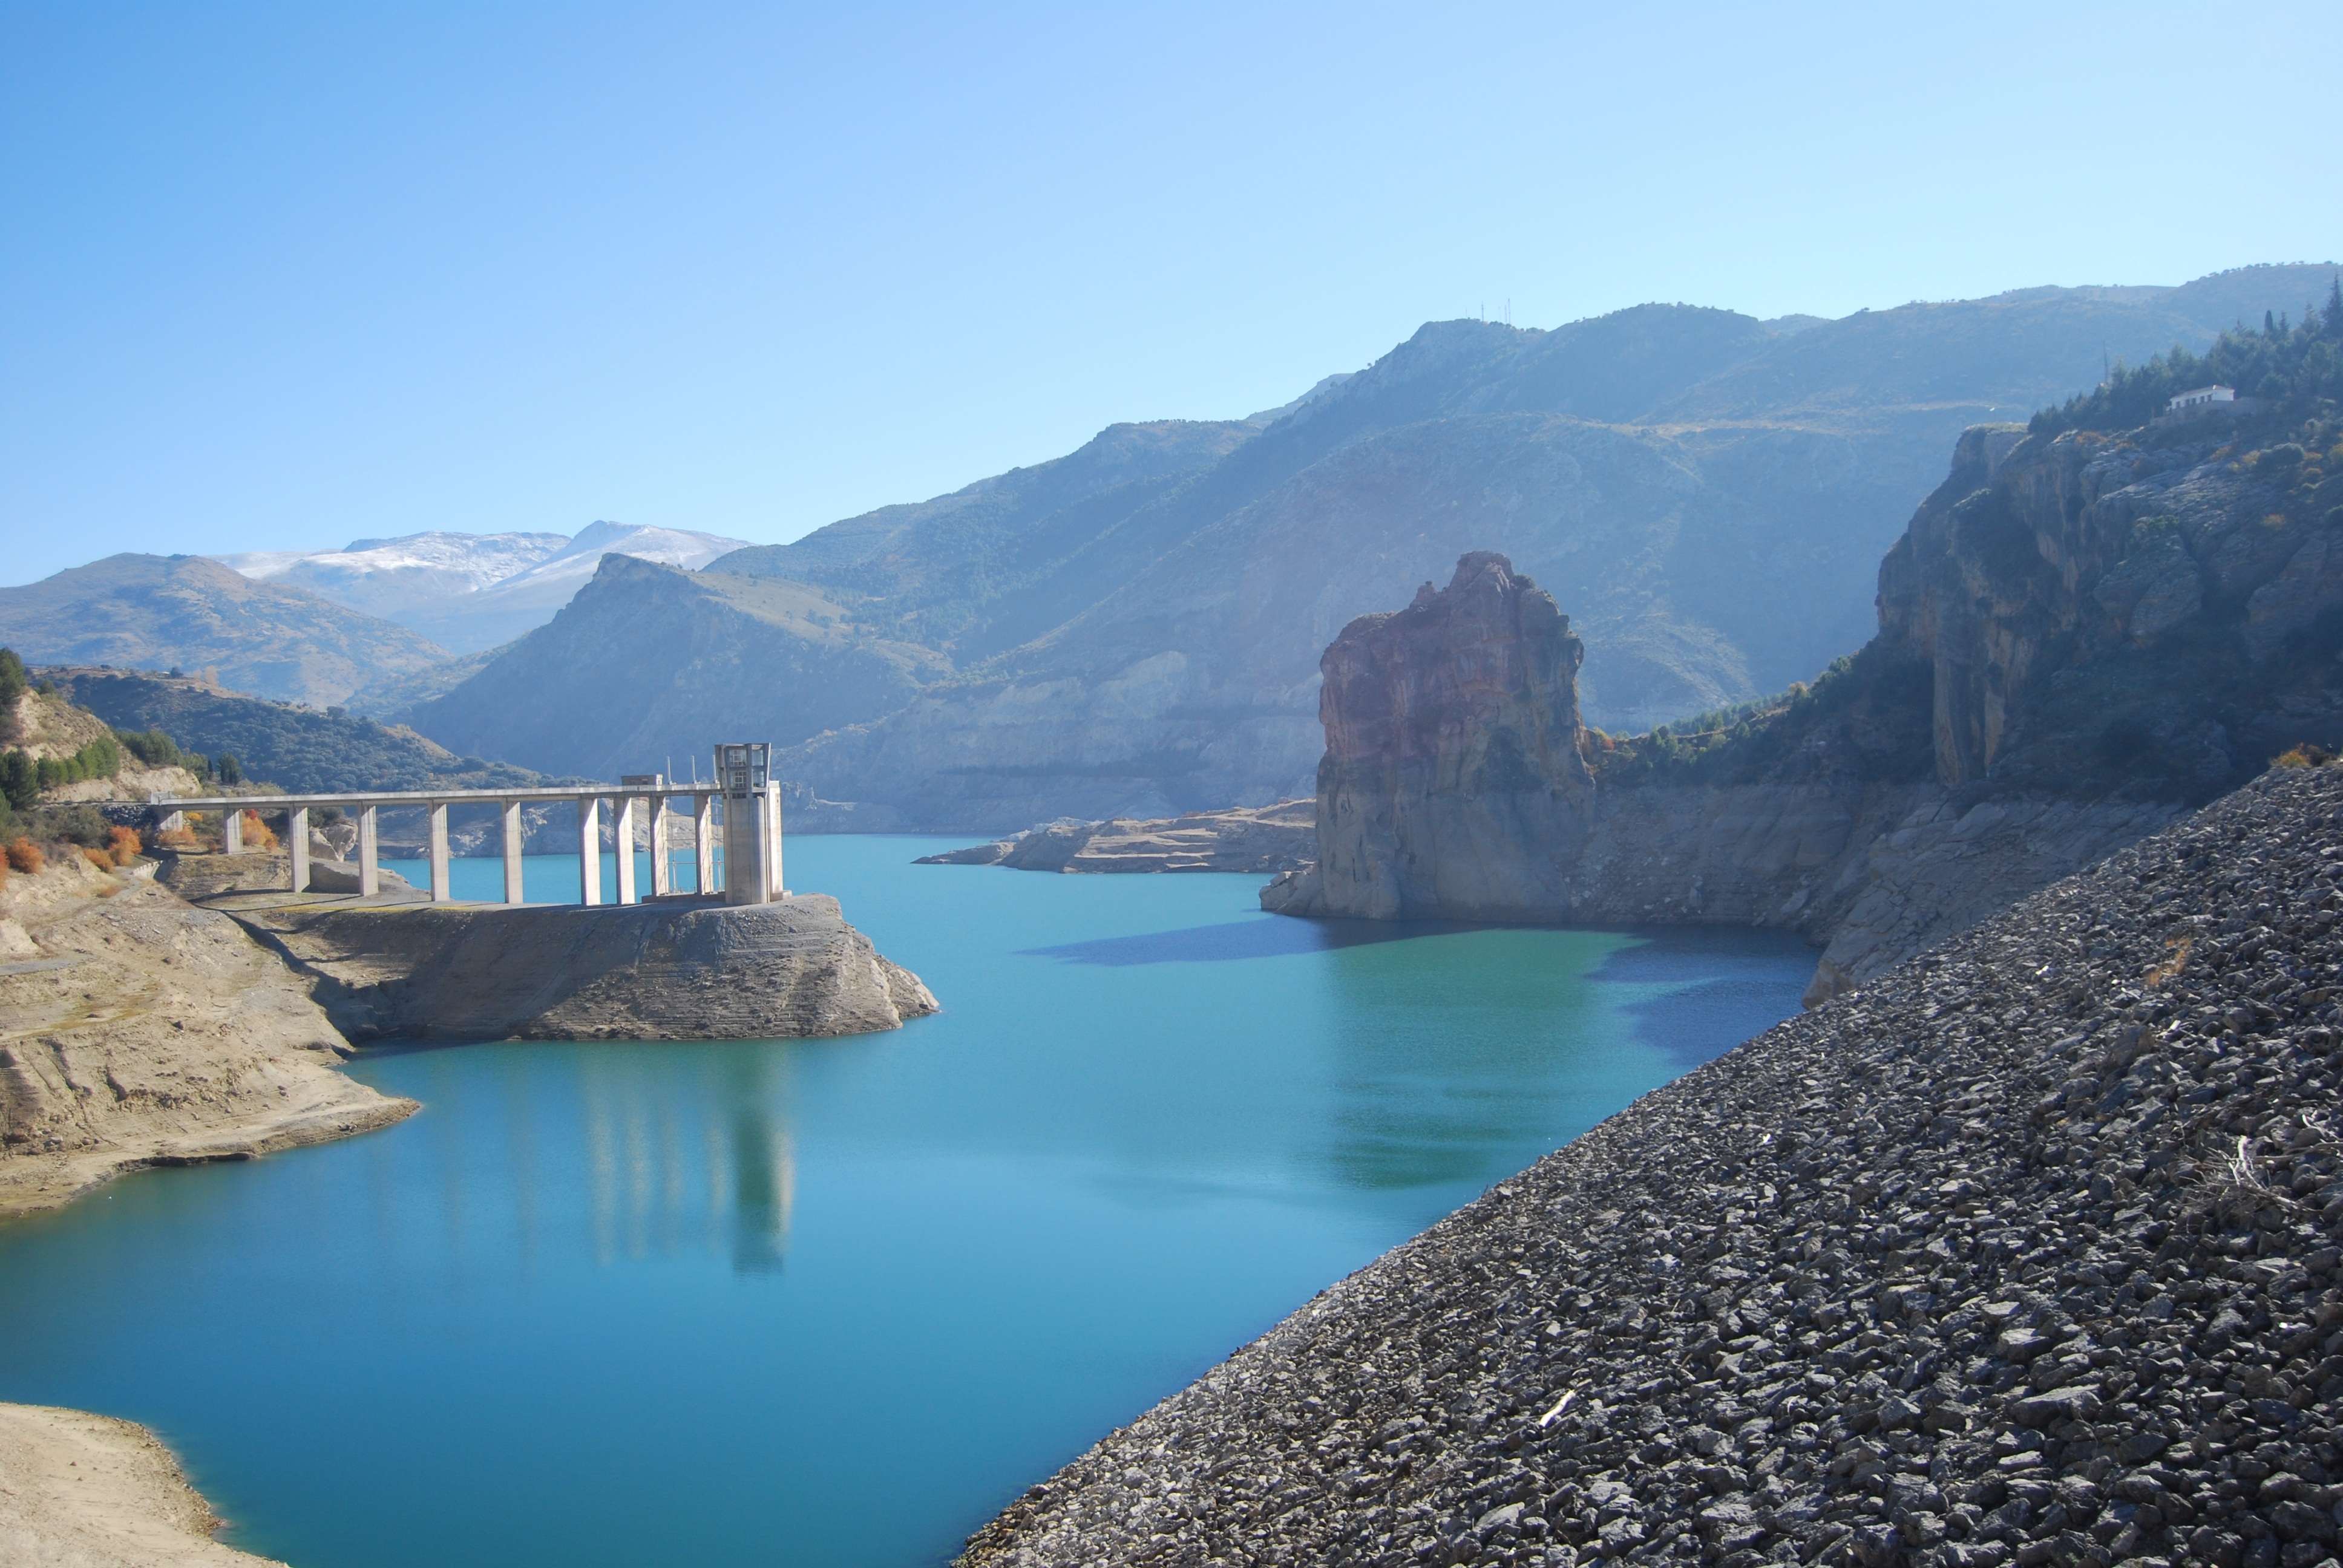
sea, coast, water, nature, marsh, mountain, lake, mountain range, vacation, cliff, bay, fjord, reservoir, terrain, body of water, spain, loch, crater lake, landform